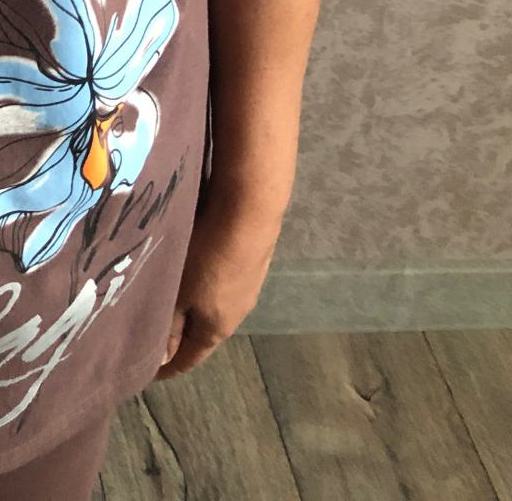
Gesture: no_gesture